Shizuichi Tanaka

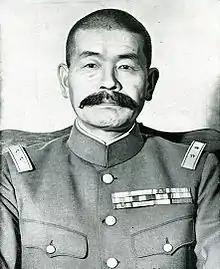
General Shizuichi Tanaka as a lieutenant-general

was a general in the Imperial Japanese Army and Japanese Military Governor of the Philippines during World War II.